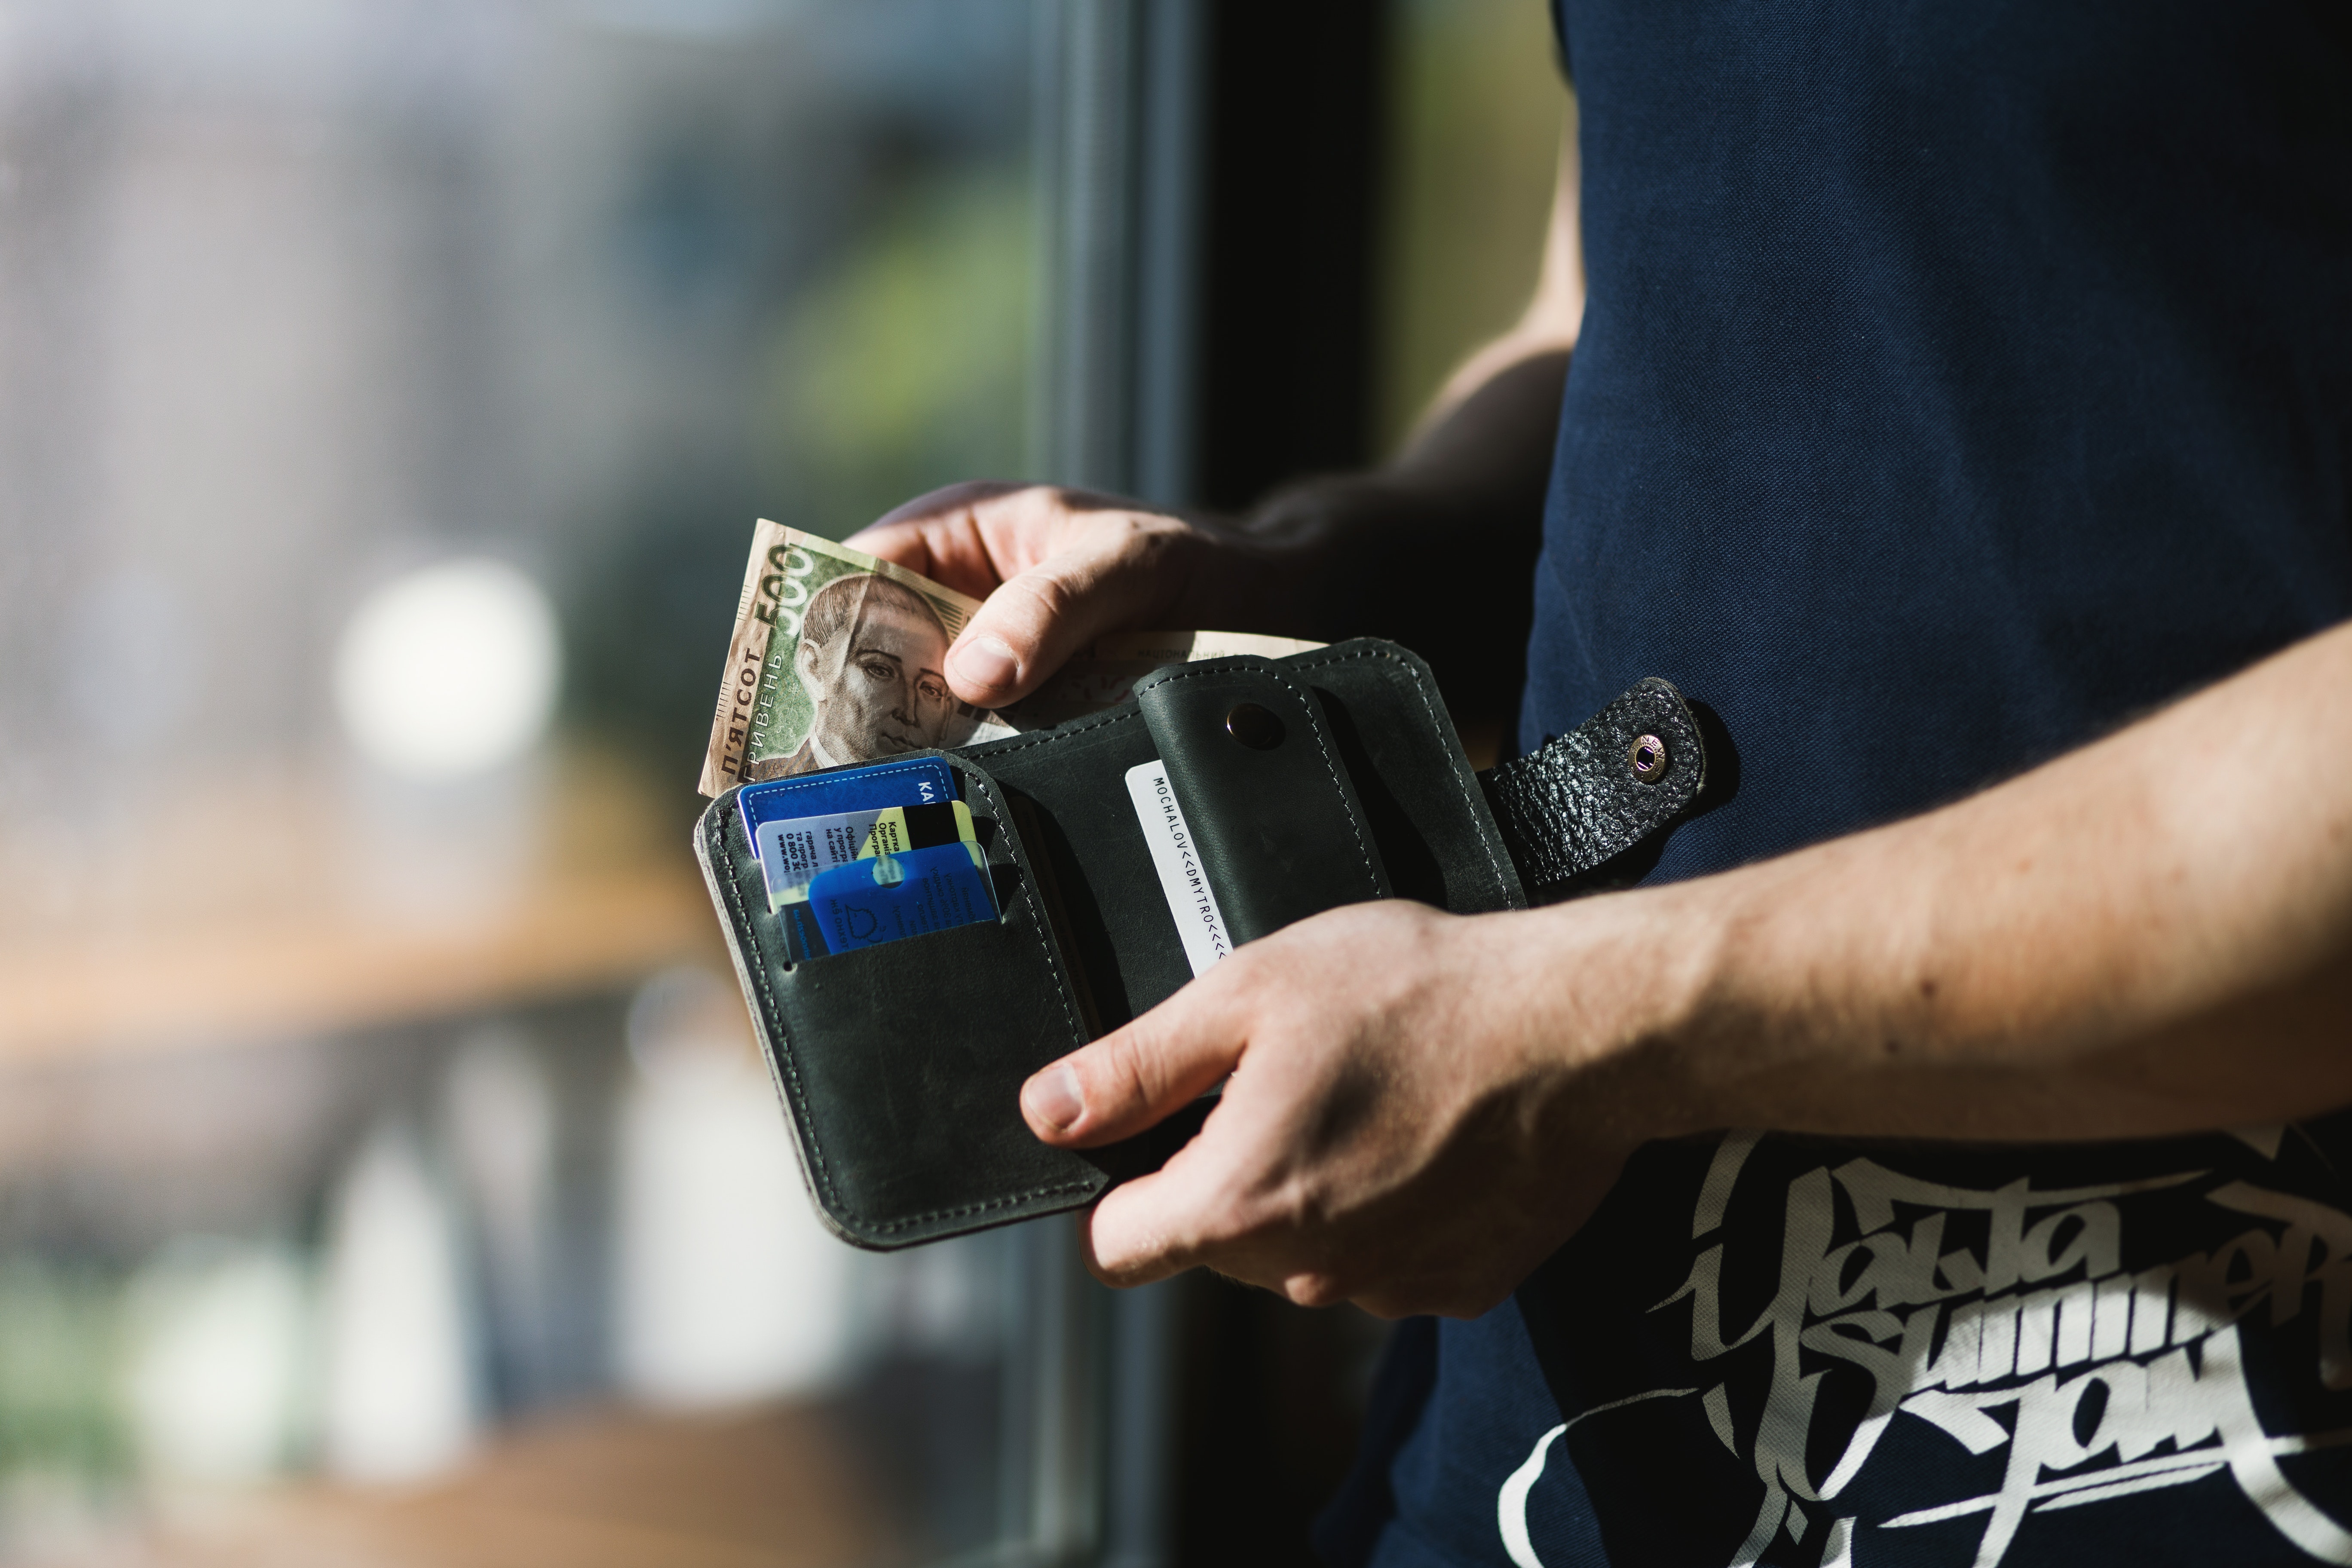
hand, street fashion, wrist, photography, finger, electronic device, gadget, nail